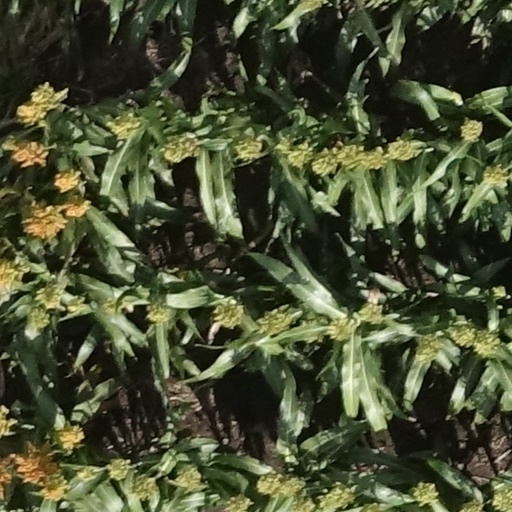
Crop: sorghum